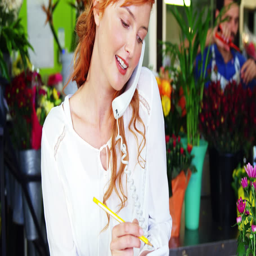
beautiful female florist taking an order on telephone in flower shop